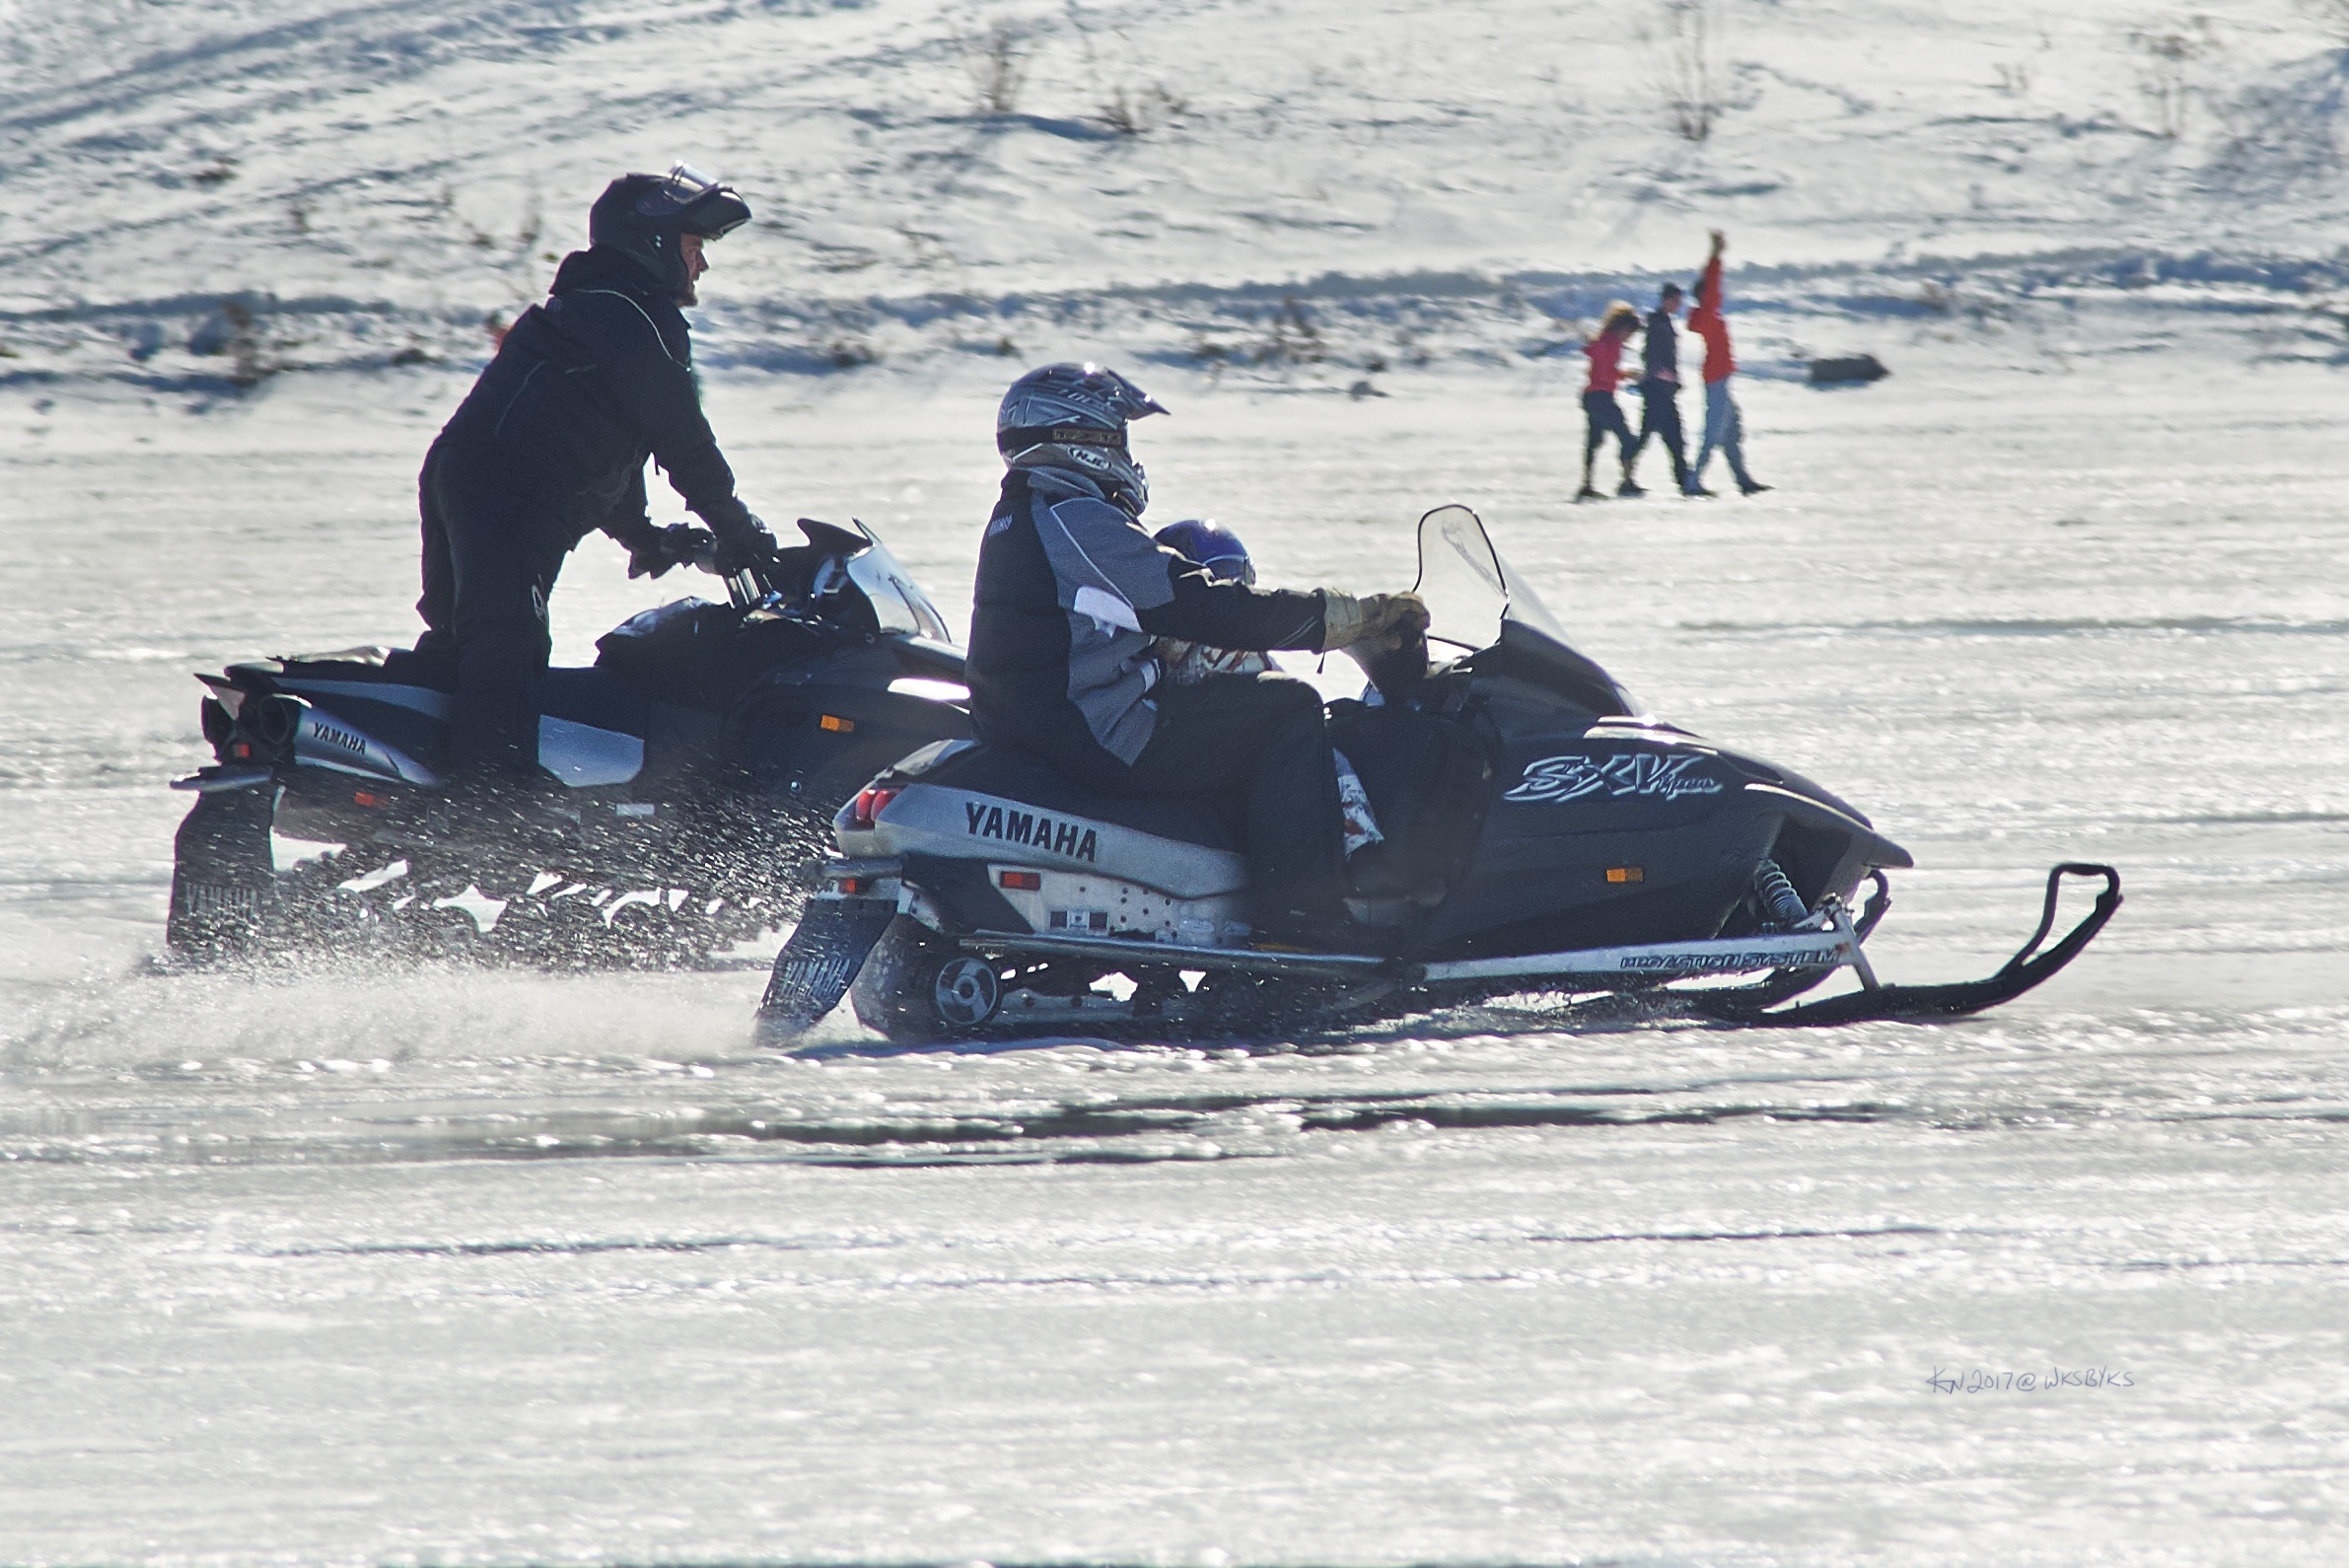
man, landscape, nature, outdoor, snow, winter, sport, sunlight, air, adventure, recreation, motion, rider, transportation, vehicle, action, holiday, machine, tourism, lifestyle, leisure, winter sport, riding, fun, sports, boating, racing, sled, fast, athlete, active, motorsport, adrenaline, land vehicle, snowmobiling, auto racing, snowmobile, family day